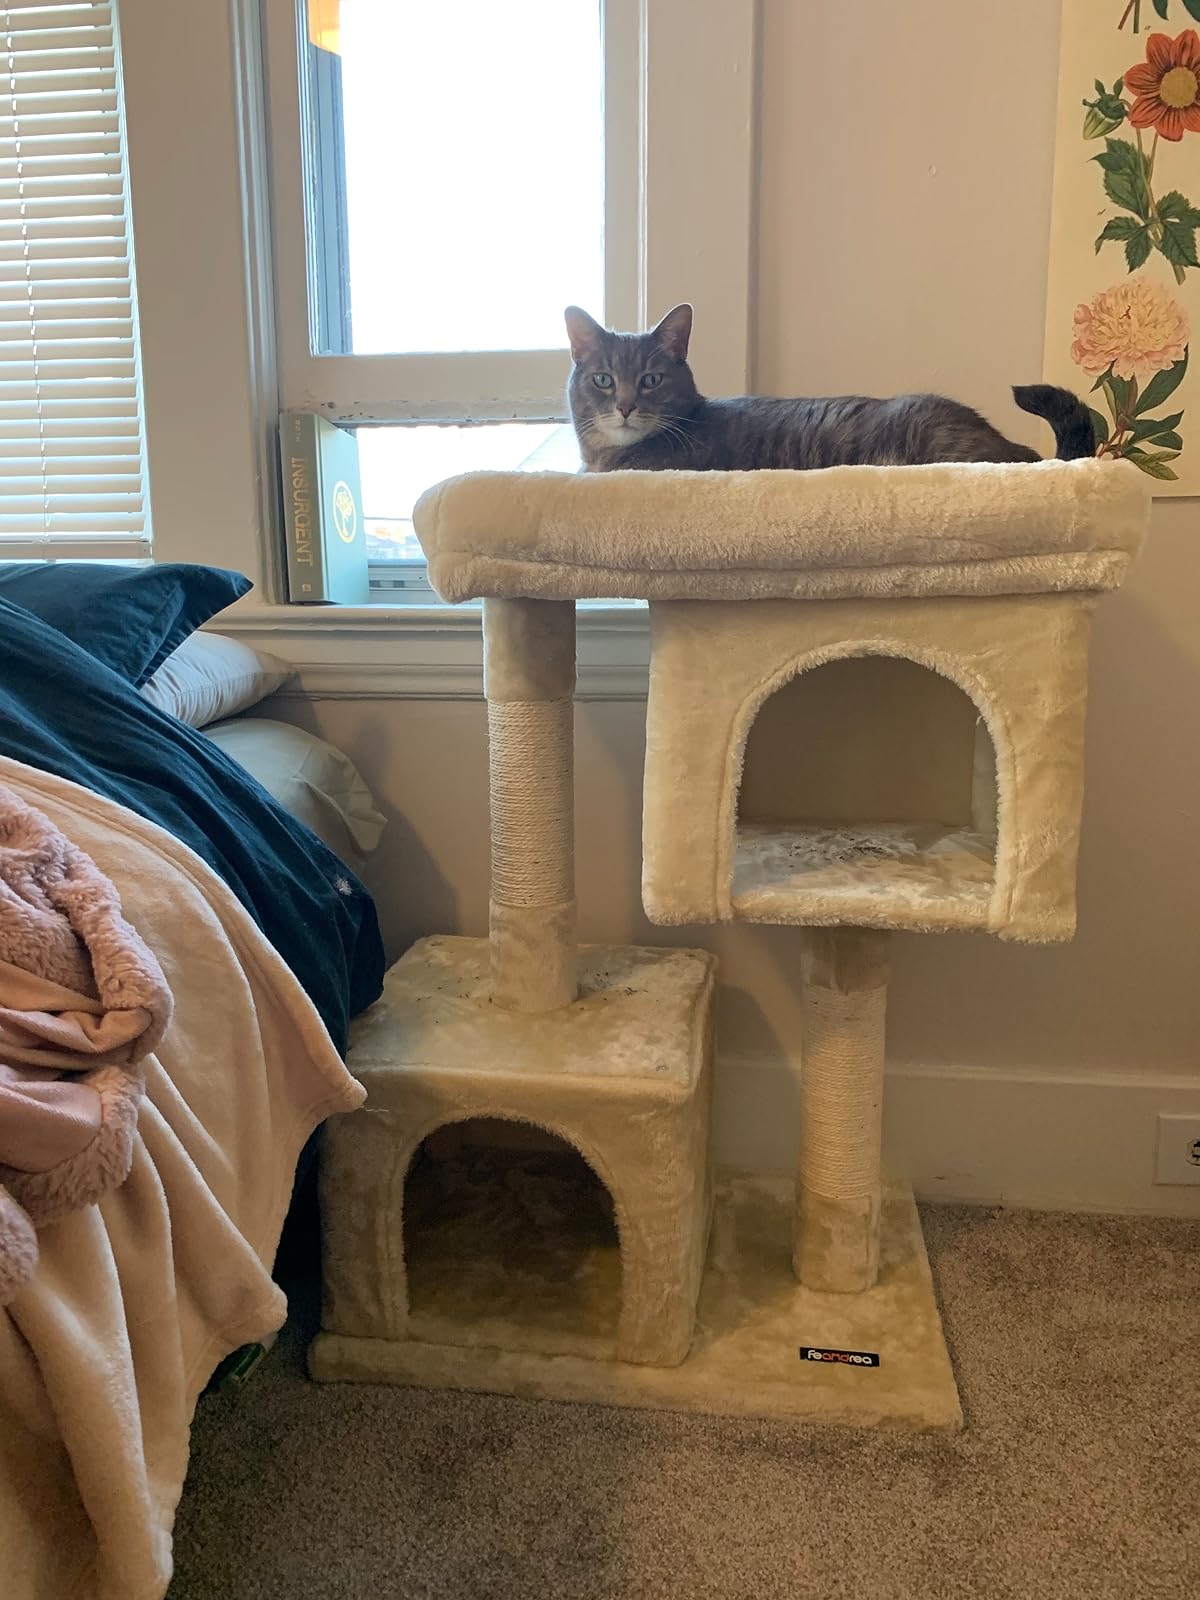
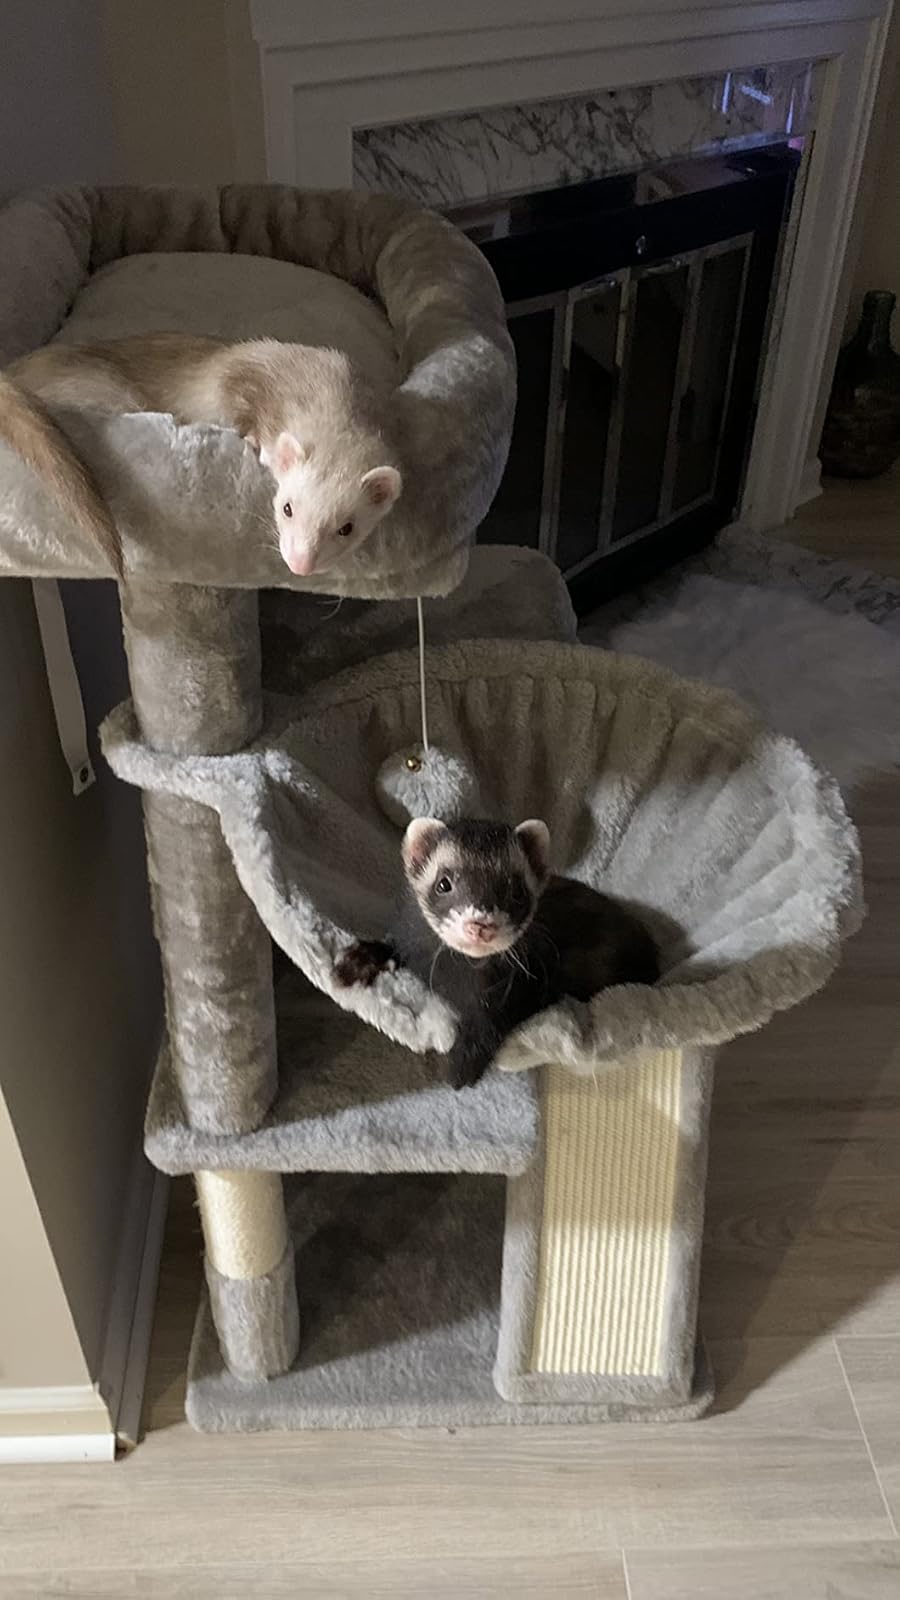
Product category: items_cat tree
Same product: no